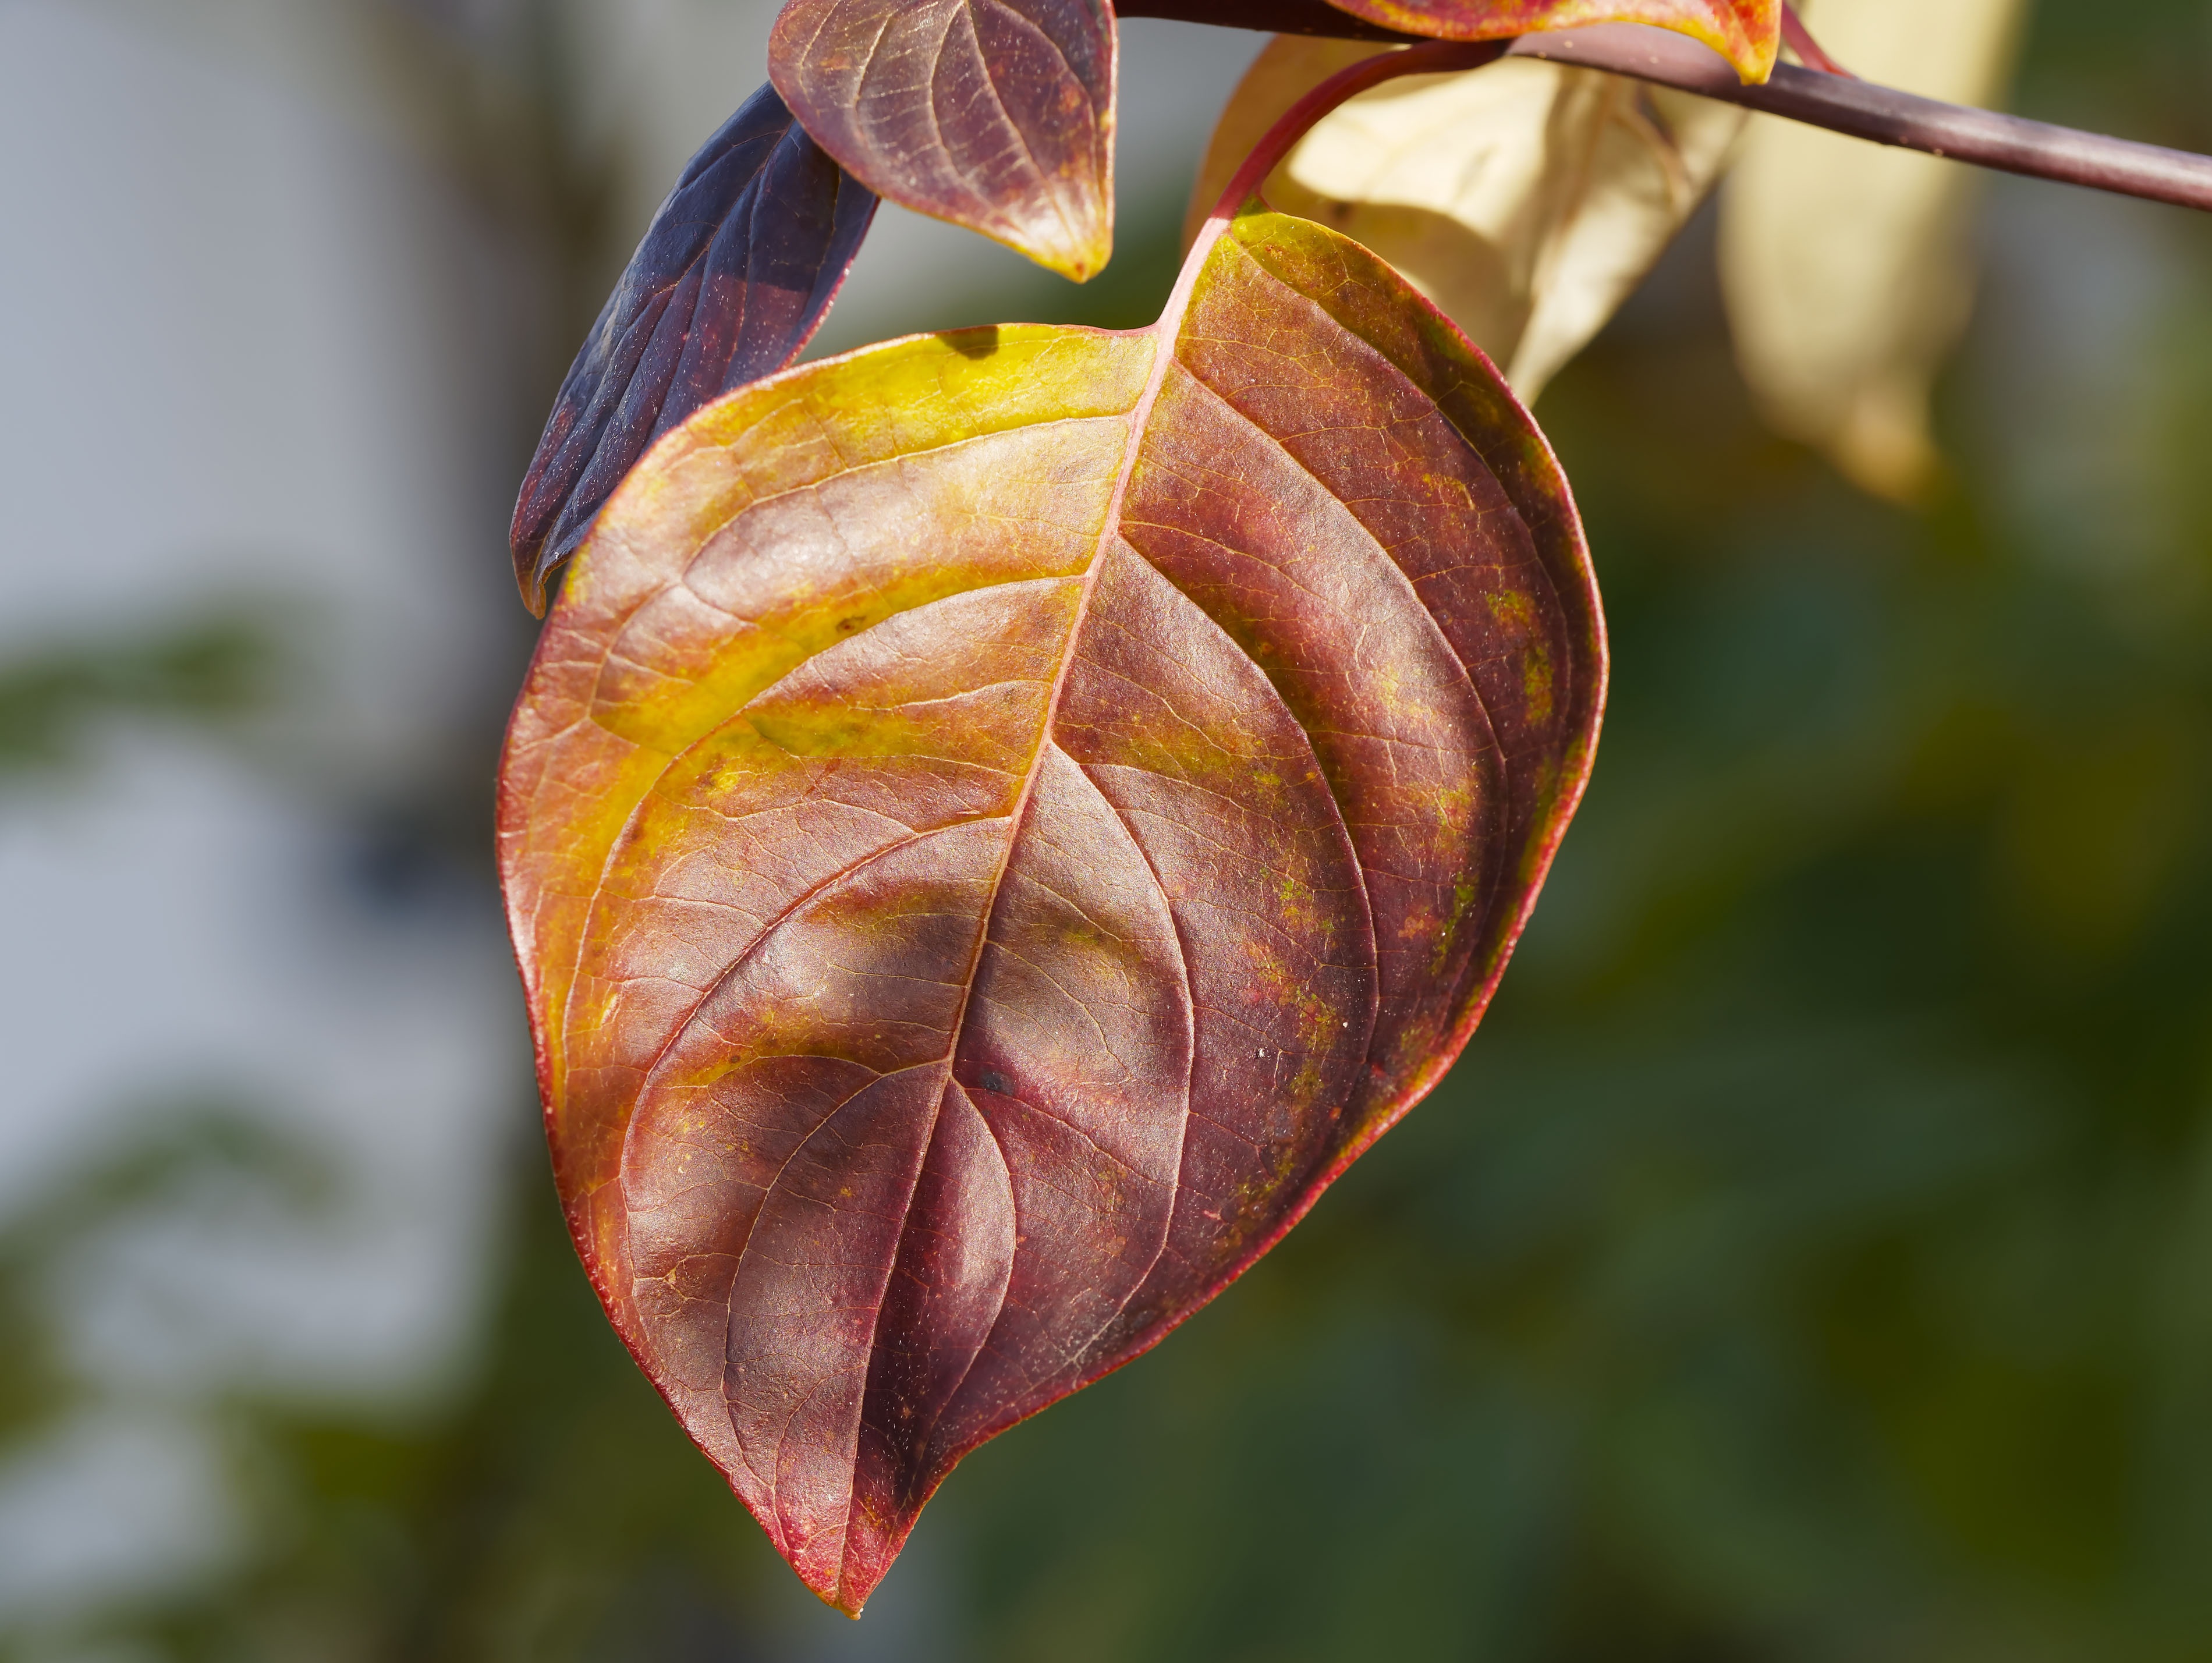
nature, branch, blossom, plant, photography, sunlight, leaf, fall, flower, petal, foliage, red, color, autumn, brown, botany, colorful, flora, season, dead leaf, close up, leaves, bud, fall colors, autumn leaves, red leaf, red leaves, macro photography, red color, flowering plant, plant stem, land plant, leaves fall